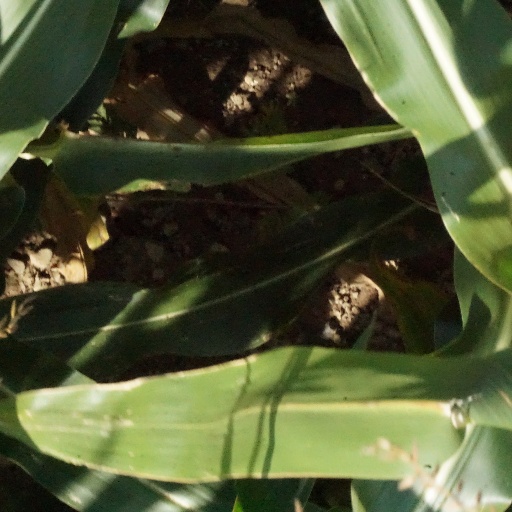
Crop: maize; corn